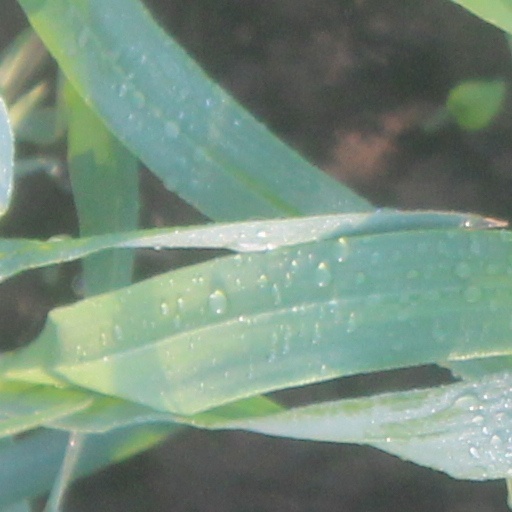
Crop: wheat